Oliver Wrong

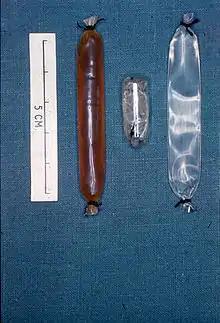
Stool Dialysis

In a major medical insight, Wrong realised that a number of the patients he was seeing in one of his clinics at UCH had an apparently hereditary clinical syndrome very similar to that reported some 20 years earlier by Dent (his predecessor as Professor of Medicine at UCH) and Friedman in 1964. Dent and Friedman originally reported two unrelated patients with the condition they termed 'Hypercalcuric Rickets' without identifying any hereditary component. Wrong, based on his own additional clinical work, discovered that this was a new hereditary disease and with his co-workers Norden and Feest reported it as a form of the renal 'Fanconi Syndrome'.